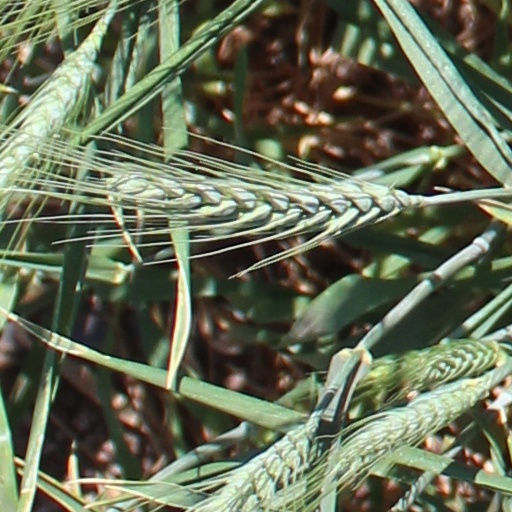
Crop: wheat